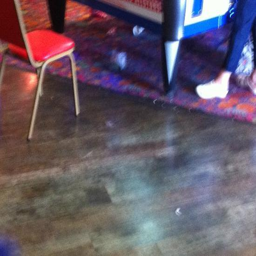
main reception - first thing in a morning with litter under tables